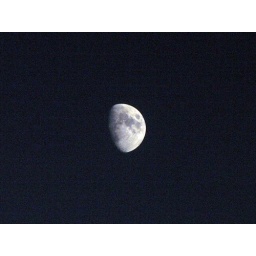
Waxing gibbous moon in the sky south of my house on September 17th, 2010